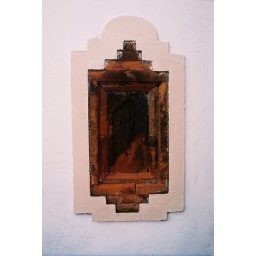
Tile in the wall of a garden house